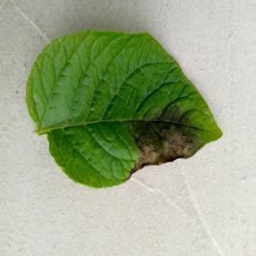
Etiqueta: Late Blight